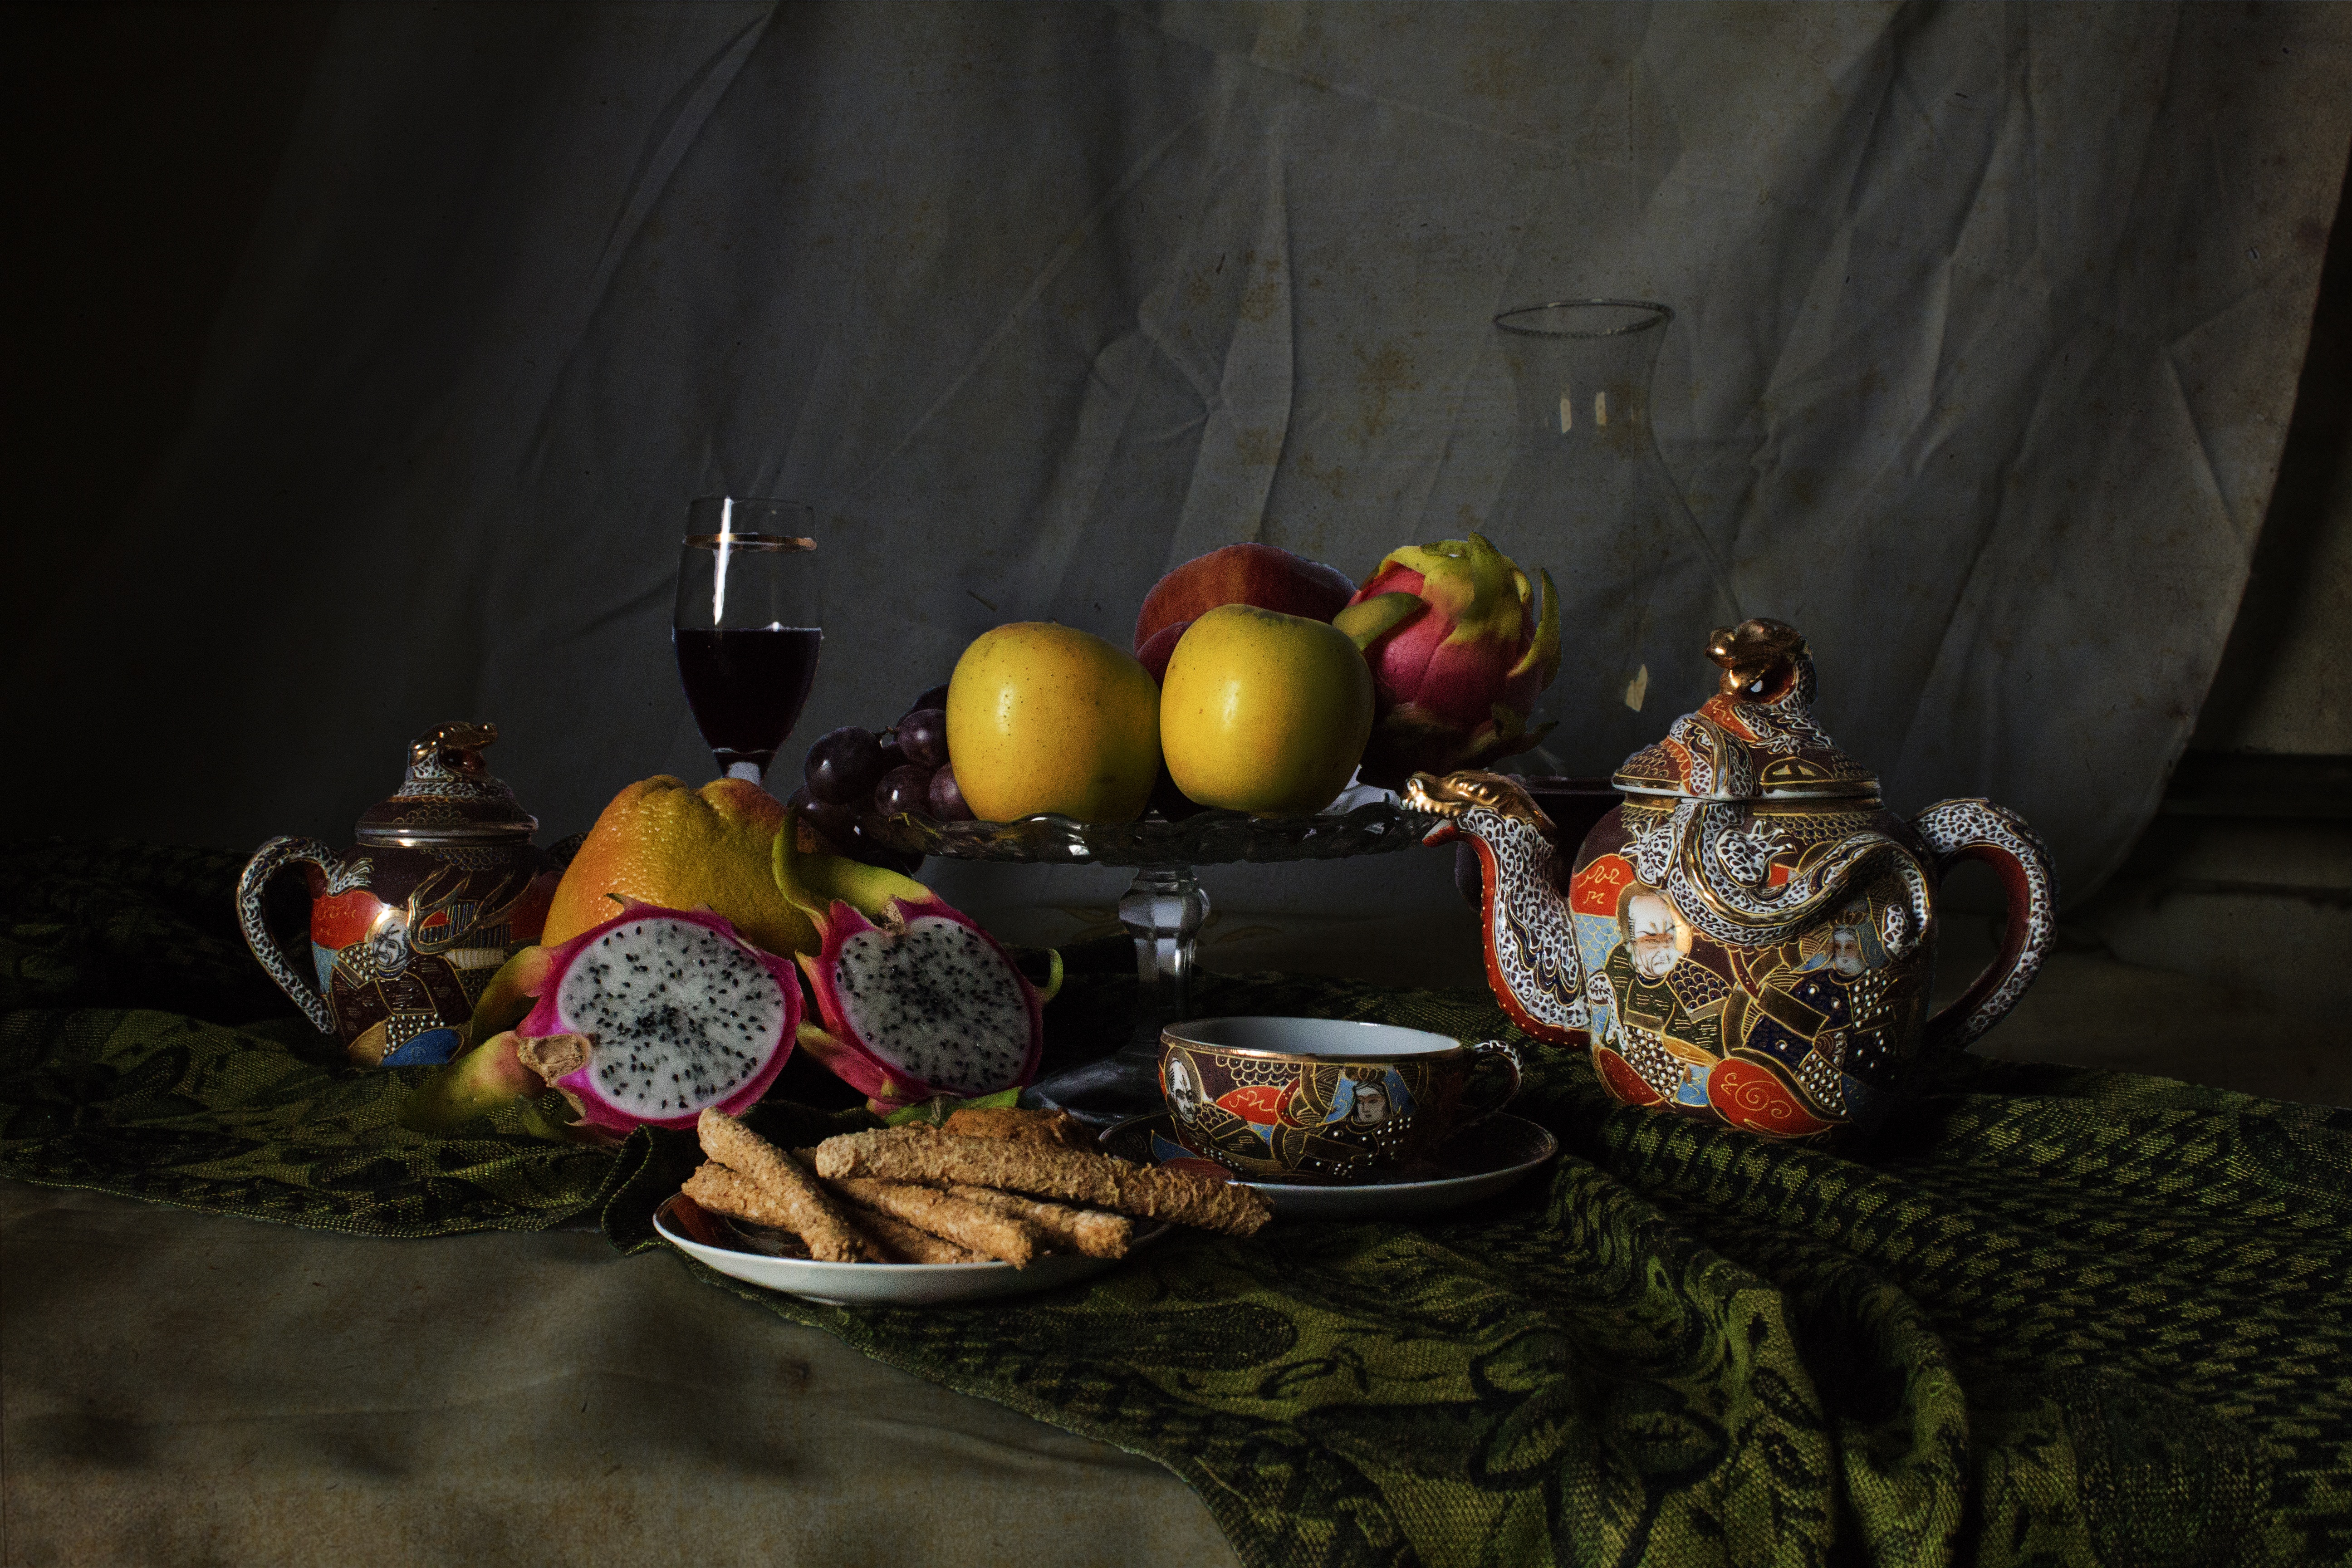
apple, wine, glass, cup, red, still life, painting, transparent, screenshot, still life photography, pitaya, inside cup